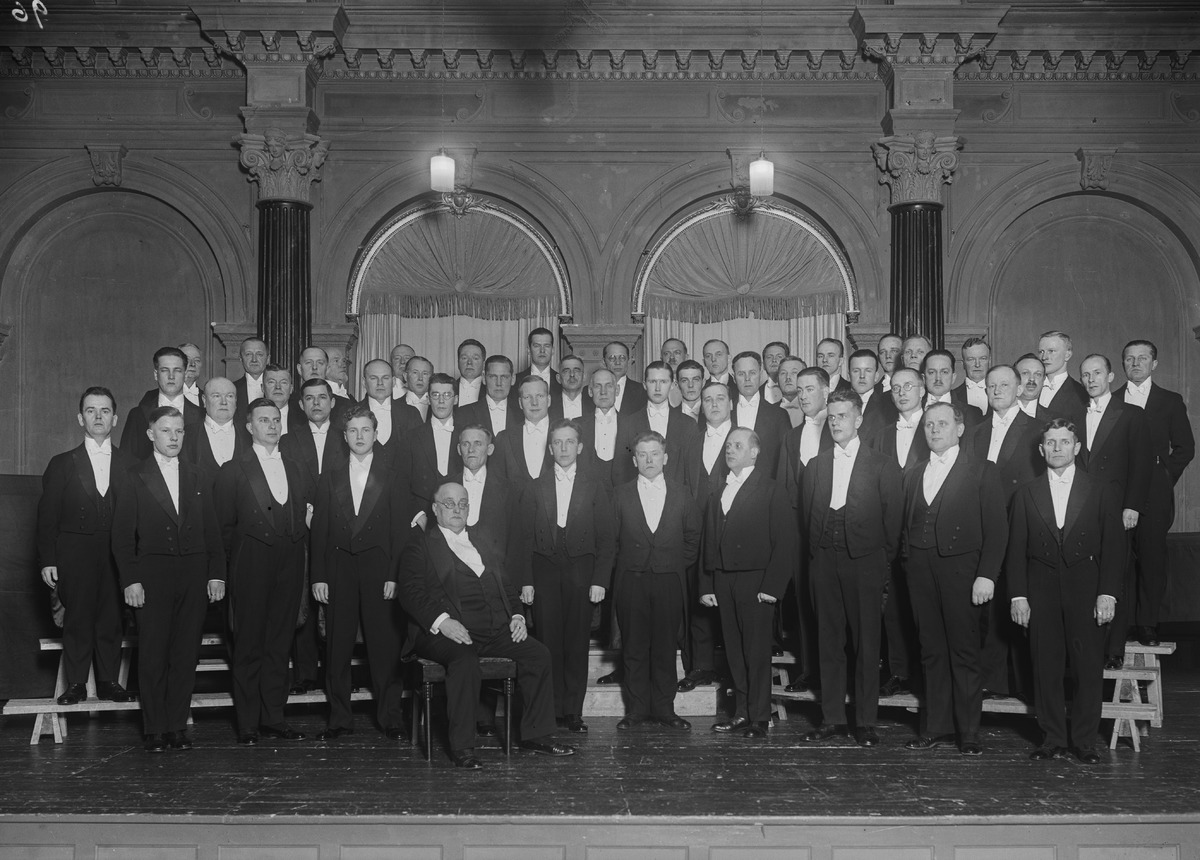
Oulun yhdistyneet mieskuorot konsertissa
United male choirs of Oulu in concert
sisällön kuvaus: Oulun yhdistyneet mieskuorot konsertissa 12.2.1932. content description: United male choirs of Oulu in concert on February 12, 1932.
Vuosi: 1932
Paikka: Suomi, Oulu, Suomi, Pohjois-Pohjanmaa, Oulu
Aiheet: ryhmäkuva; konsertit; kuorot; kuorolaulu; miehet; mieskuorot; men; choirs; male choirs; choral singing; concerts